Crowdsourcing

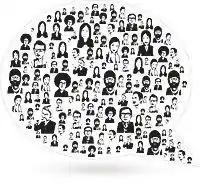
This graphic symbolizes the use of ideas from a wide range of individuals, as used in crowdsourcing.

Crowdsourcing involves a large group of dispersed participants contributing or producing goods or services—including ideas, votes, micro-tasks, and finances—for payment or as volunteers. Contemporary crowdsourcing often involves digital platforms to attract and divide work between participants to achieve a cumulative result. Crowdsourcing is not limited to online activity, however, and there are various historical examples of crowdsourcing. The word crowdsourcing is a portmanteau of "crowd" and "outsourcing". In contrast to outsourcing, crowdsourcing usually involves less specific and more public groups of participants.